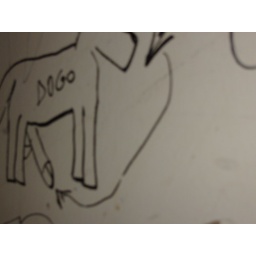
dog penis drawing in the green room of azkena, bilbao